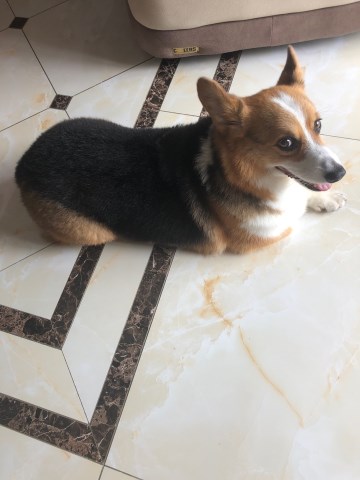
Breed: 2909-n000116-Cardigan